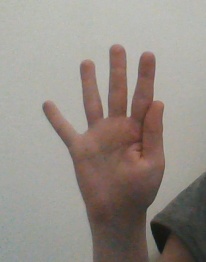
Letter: sheen